Education in Malaysia

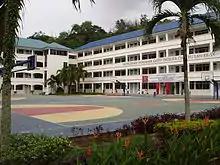
Chung Hua Secondary School, Miri, Sarawak

Primary education in Malaysia begins at age seven and lasts for six years, referred to as Year ("Tahun") 1 to 6 (also known as Standard ("Darjah") 1 to 6). Year 1 to Year 3 are classified as Level One ("Tahap Satu") while Year 4 to Year 6 are considered as Level Two ("Tahap Dua"). Students are promoted to the next year regardless of their academic performance. Since 2003, primary education has been made compulsory for children of Malaysian citizens.